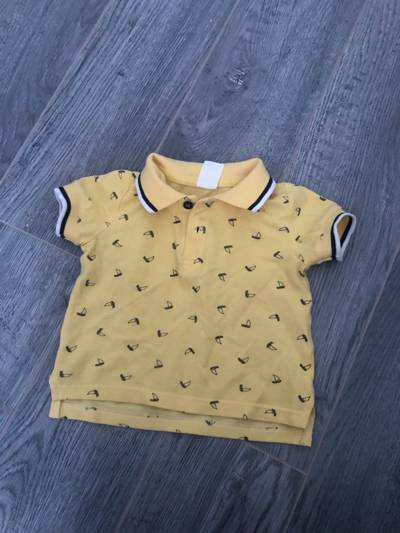
Waste category: clothes